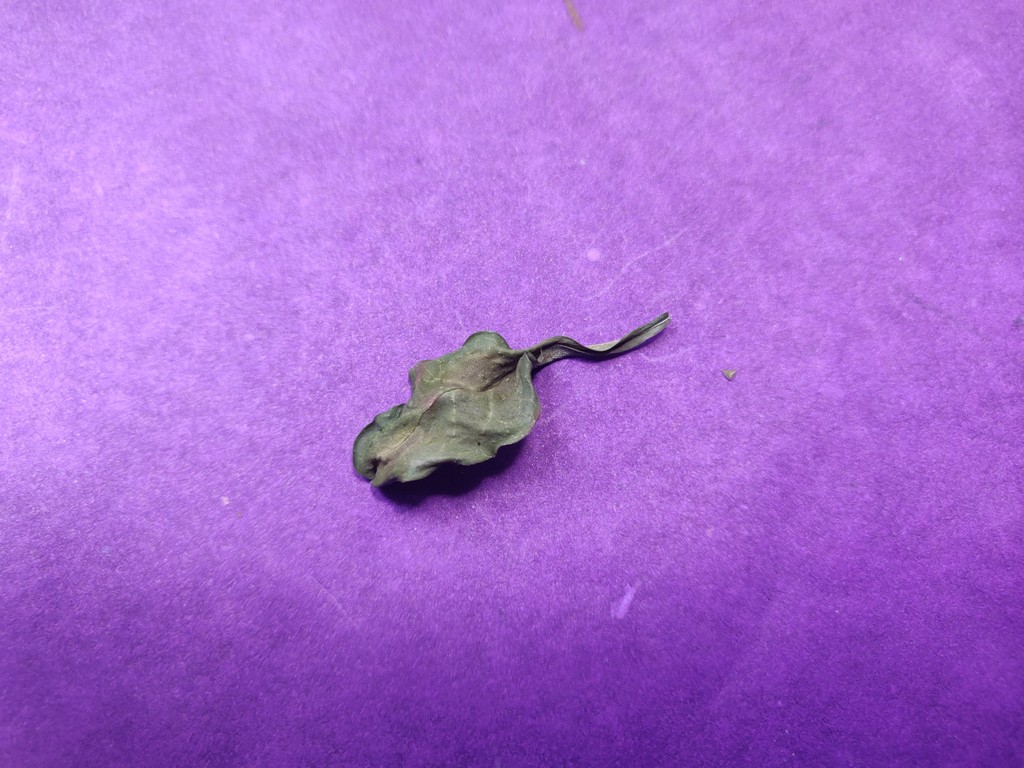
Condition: Dried
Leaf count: single
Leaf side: unknown